Moon

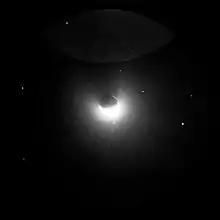
Earth's exosphere illuminated creating its geocorona, visible in ultraviolet and viewed by the Far Ultraviolet Camera/Spectrograph of Apollo 16 in 1972 from the Moon's surface

The Moon has been used as a site for astronomical and Earth observations. The Earth appears in the Moon's sky with an apparent size of 1° 48 to 2°, three to four times the size of the Moon or Sun in Earth's sky, or about the apparent width of two little fingers at an arm's length away. Observations from the Moon started as early as 1966 with the first images of Earth from the Moon, taken by Lunar Orbiter 1. Of particular cultural significance is the 1968 photograph called "Earthrise", taken by Bill Anders of Apollo 8 in 1968. In April 1972 the Apollo 16 mission set up the first dedicated telescope, the Far Ultraviolet Camera/Spectrograph, recording various astronomical photos and spectra.